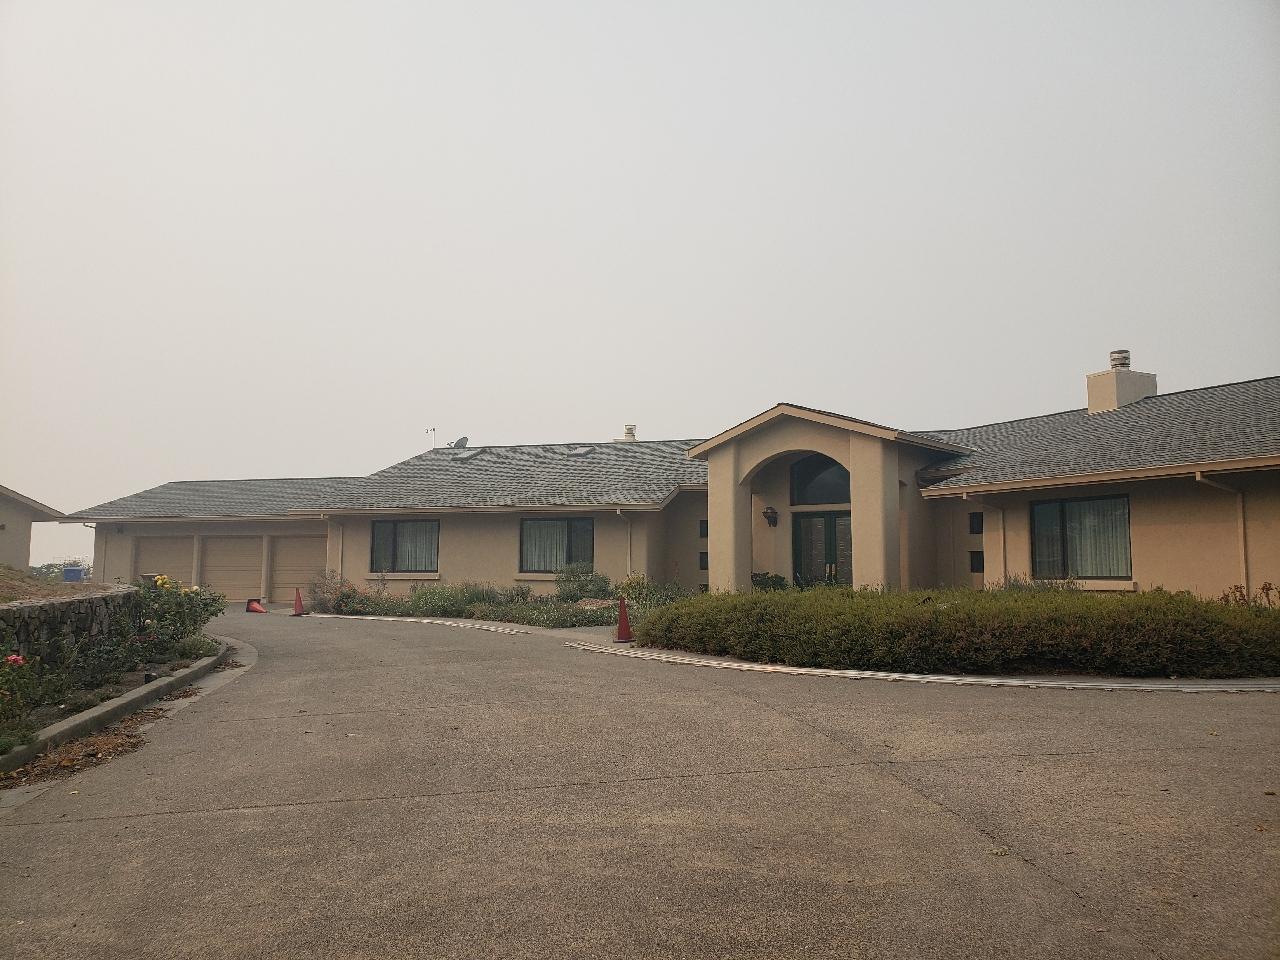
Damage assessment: no_damage